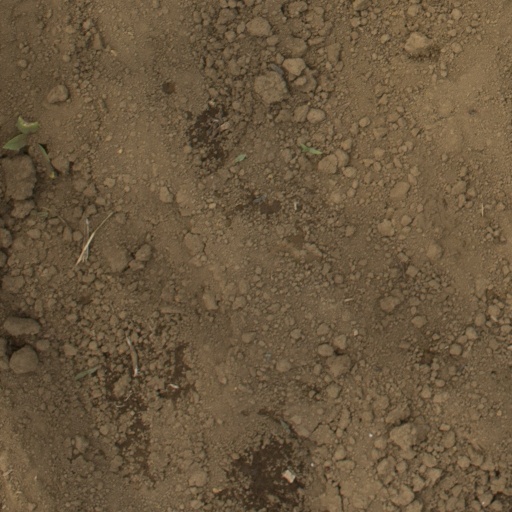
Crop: Jerusalem artichoke